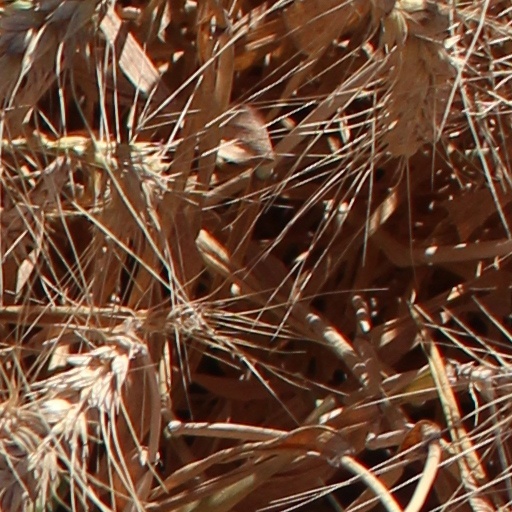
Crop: wheat